Amnesia (Roxen song)

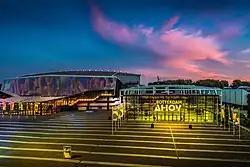
Roxen performed "Amnesia" at Rotterdam Ahoy ("pictured") in Rotterdam during the Eurovision Song Contest 2021.

The Eurovision Song Contest 2021 took place at Rotterdam Ahoy in Rotterdam, Netherlands and consisted of two semi-finals on 18 and 20 May, respectively, and the final on 22 May 2021. According to Eurovision rules, each country, except the host country and the "Big Five" (France, Germany, Italy, Spain and the United Kingdom), was required to qualify from one of two semi-finals to compete for the final; the top ten countries from each semi-final progressed to the final. In March 2021, it was announced that "Amnesia" would be performed 13th in the first semi-final of the contest, following Israel and preceding Azerbaijan.